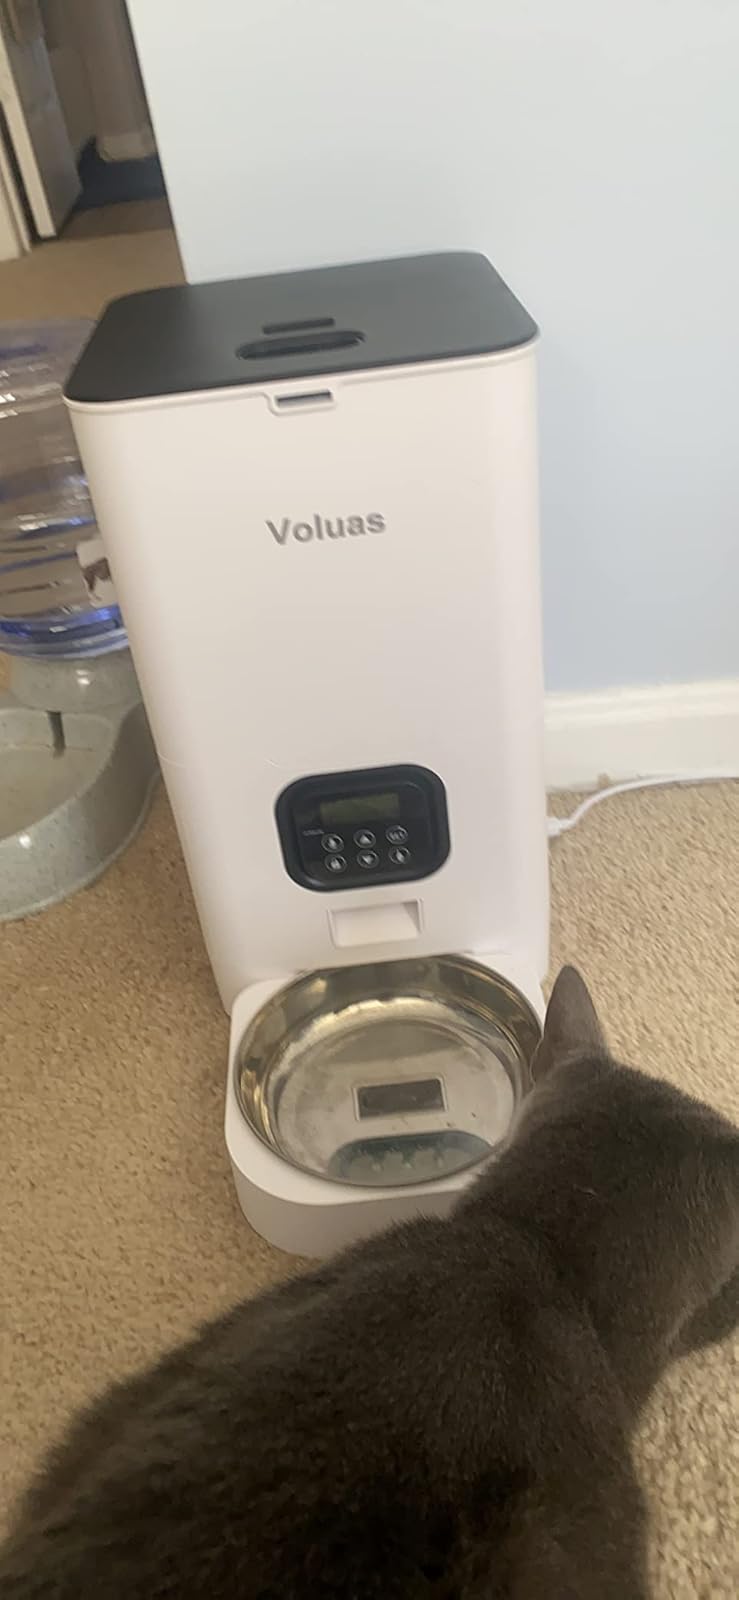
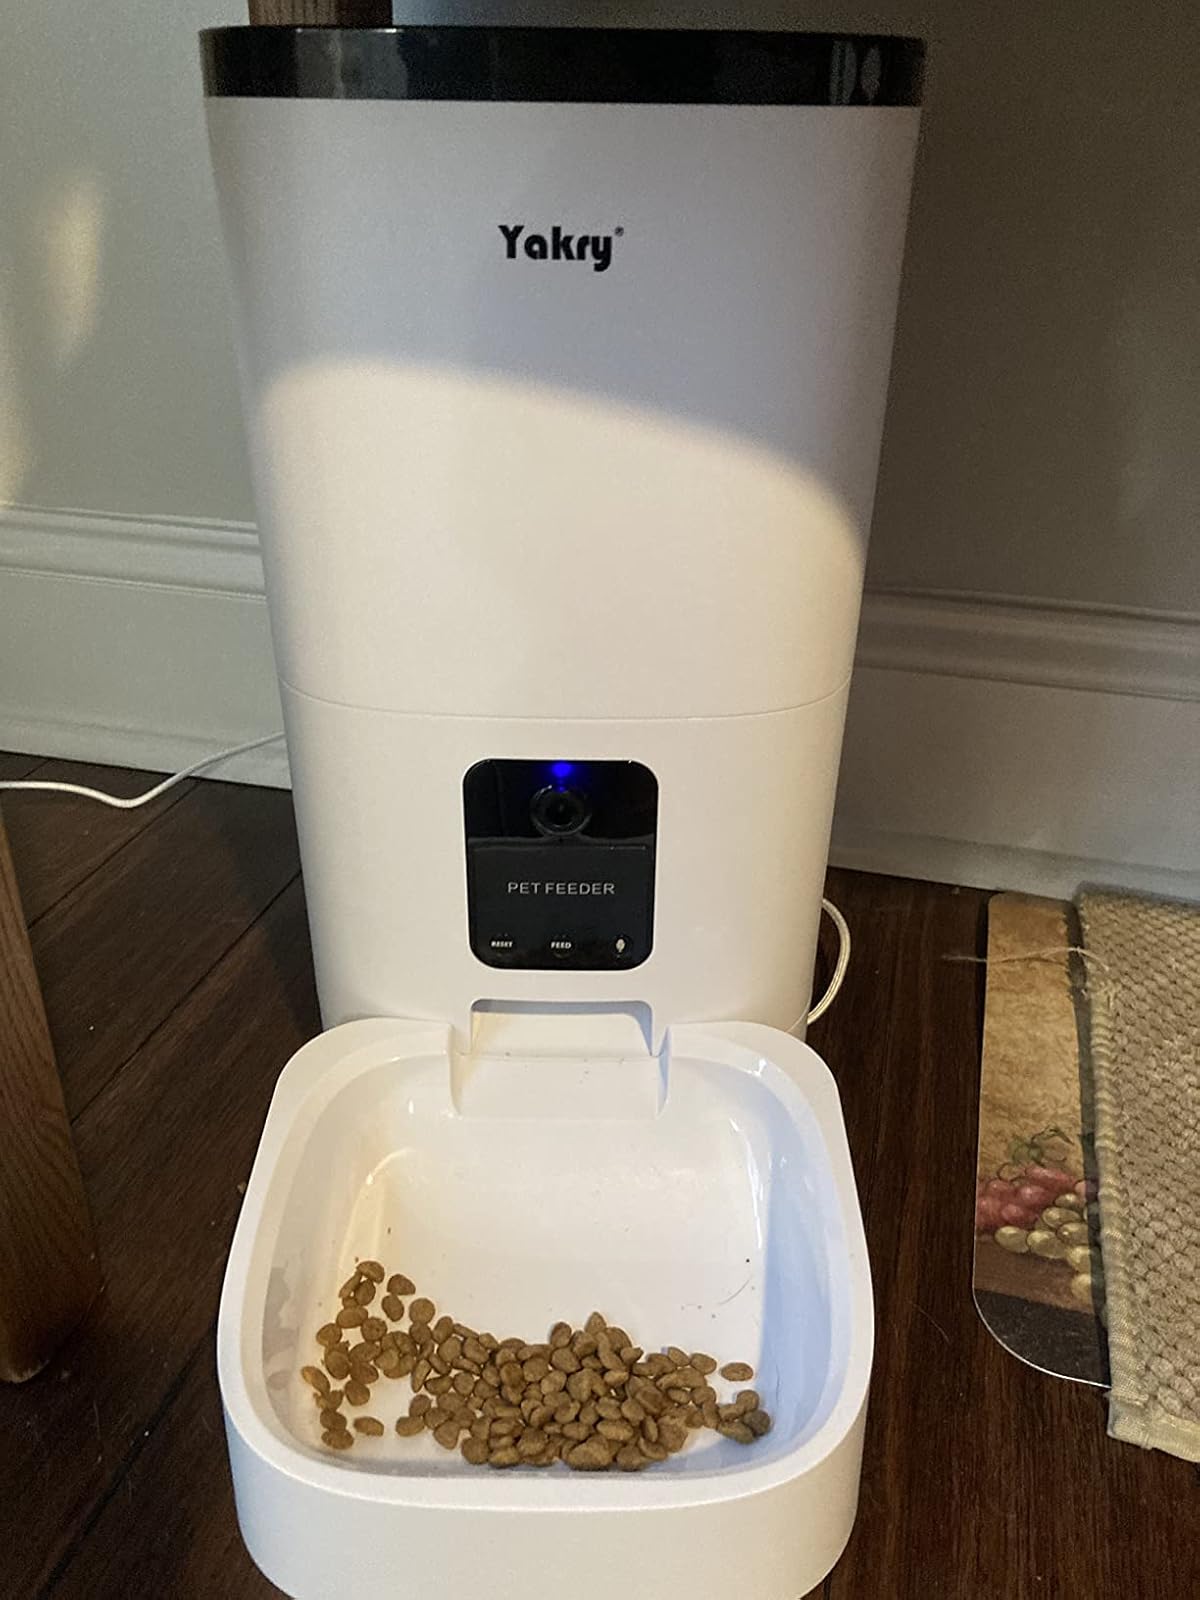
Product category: items_feeder
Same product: no